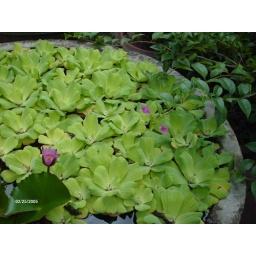
Lotus flower in pot Chang Mai, Thailand